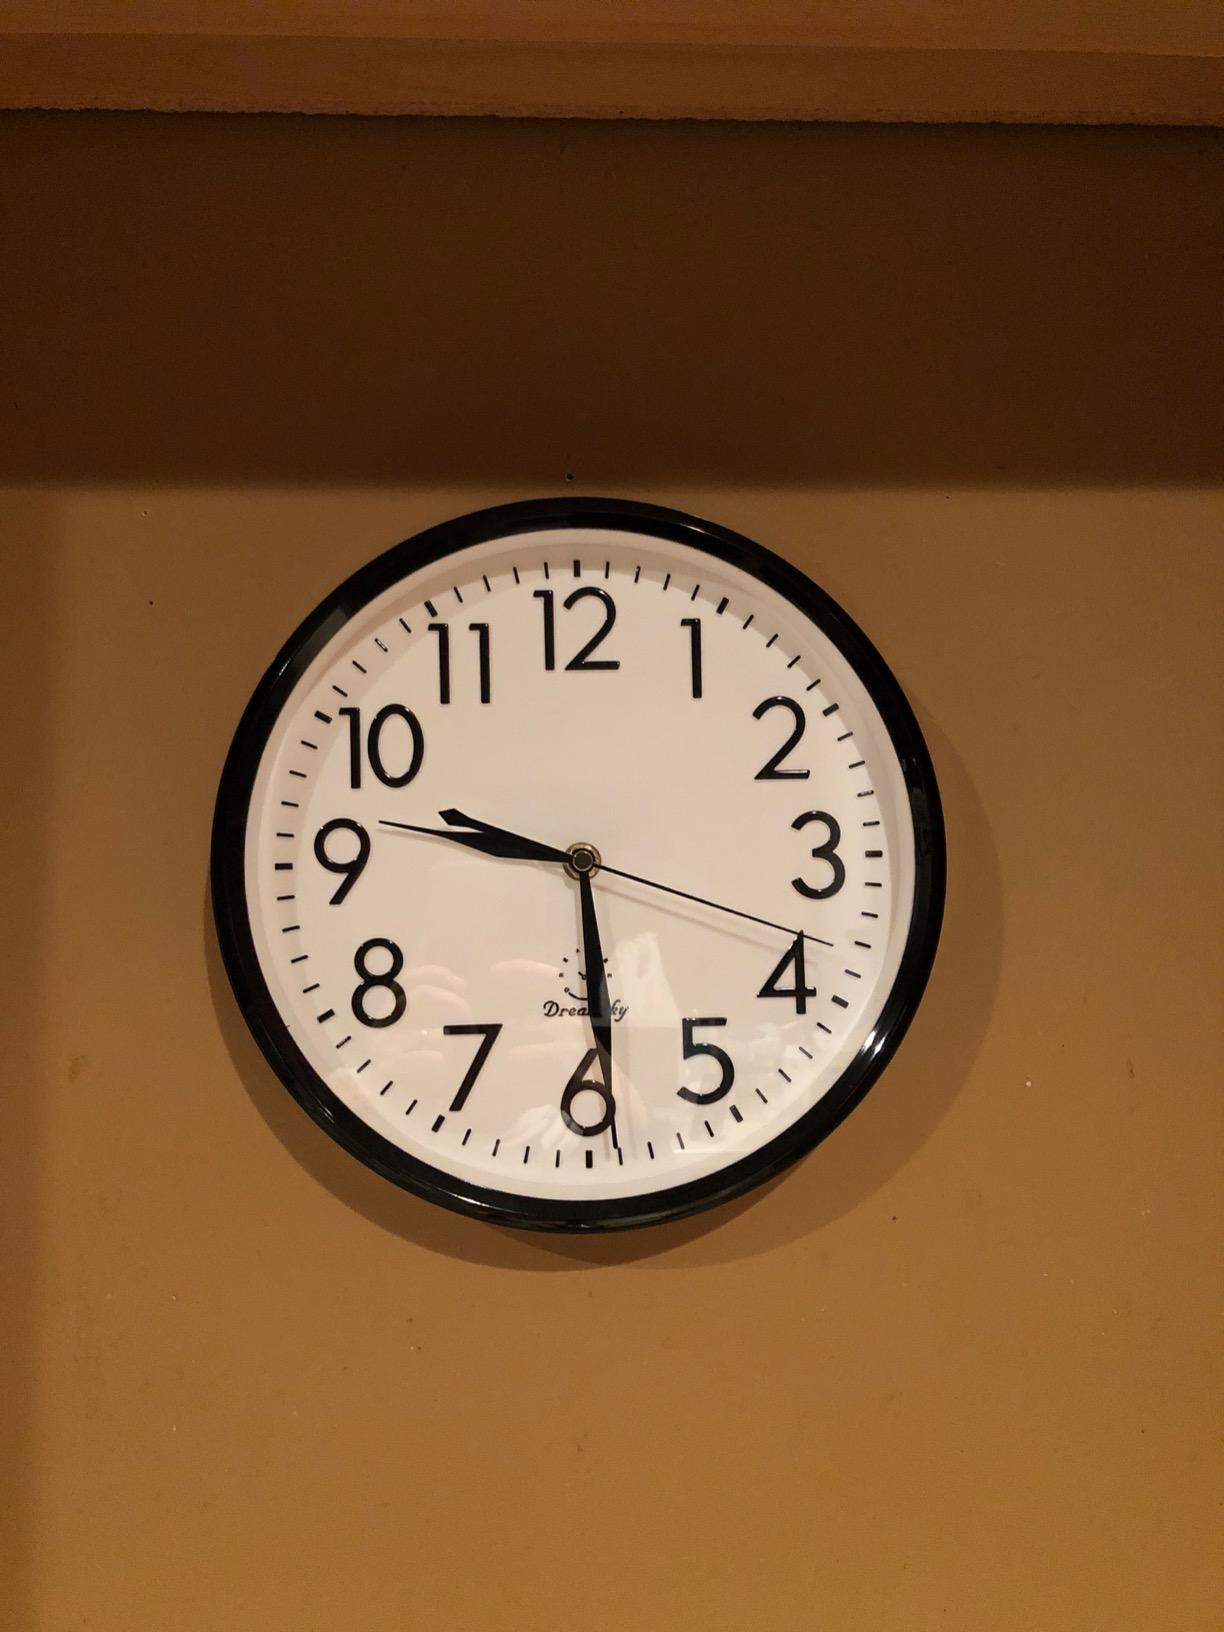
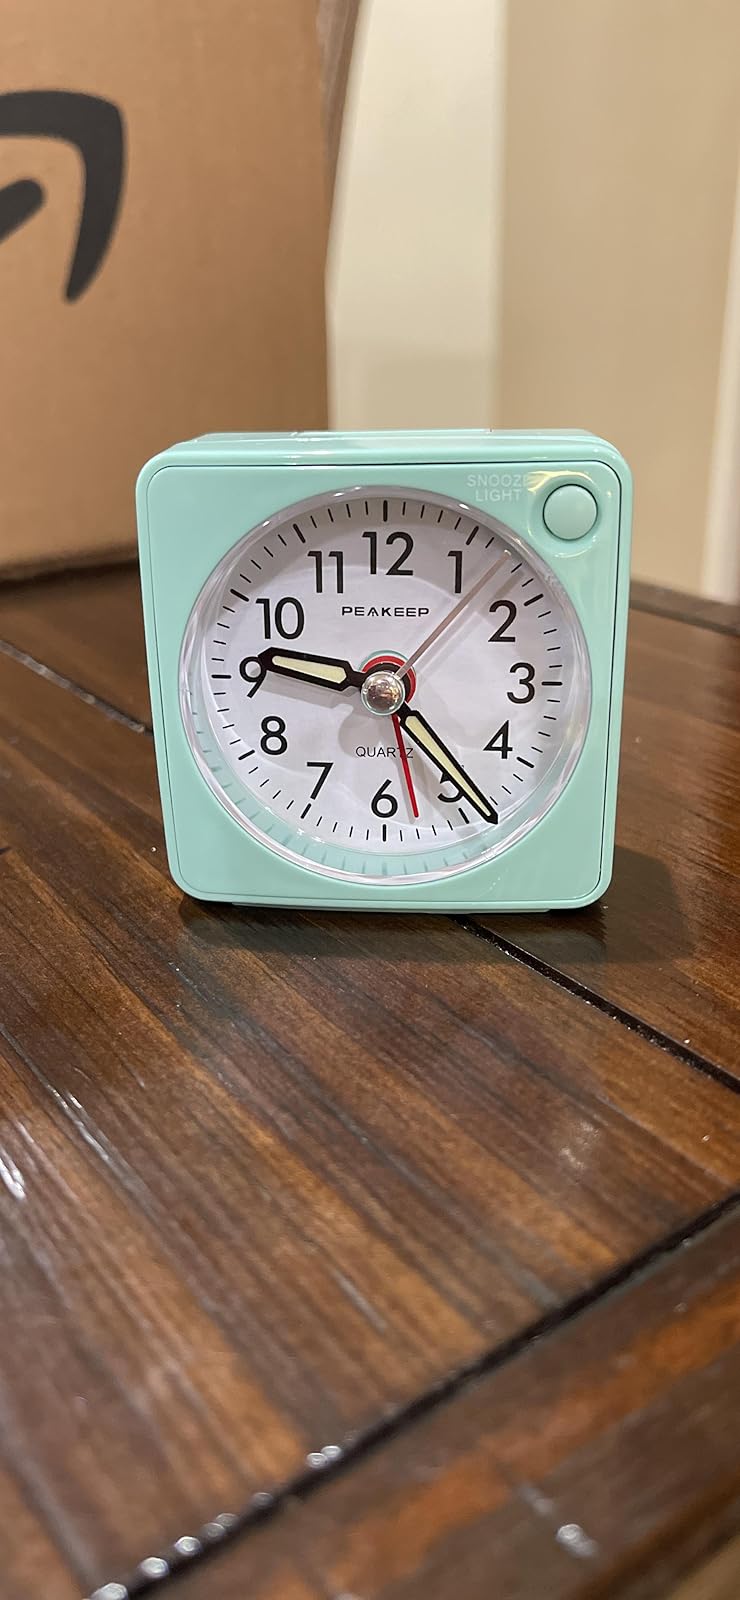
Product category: clock
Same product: no